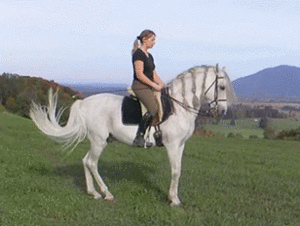
Dressur / Klasser
Piaffe - "trav på stedet"
Dressur er en konkurrenceform indenfor hestesport, hvor hestens lydighed, smidighed i bevægelserne, fysik og evner bedømmes, ligesom rytterens opstilling og samarbejde med hesten vurderes af dommerne. Det æstetiske i ridtet er af betydning, og dressuren er således en subjektiv konkurrenceform.